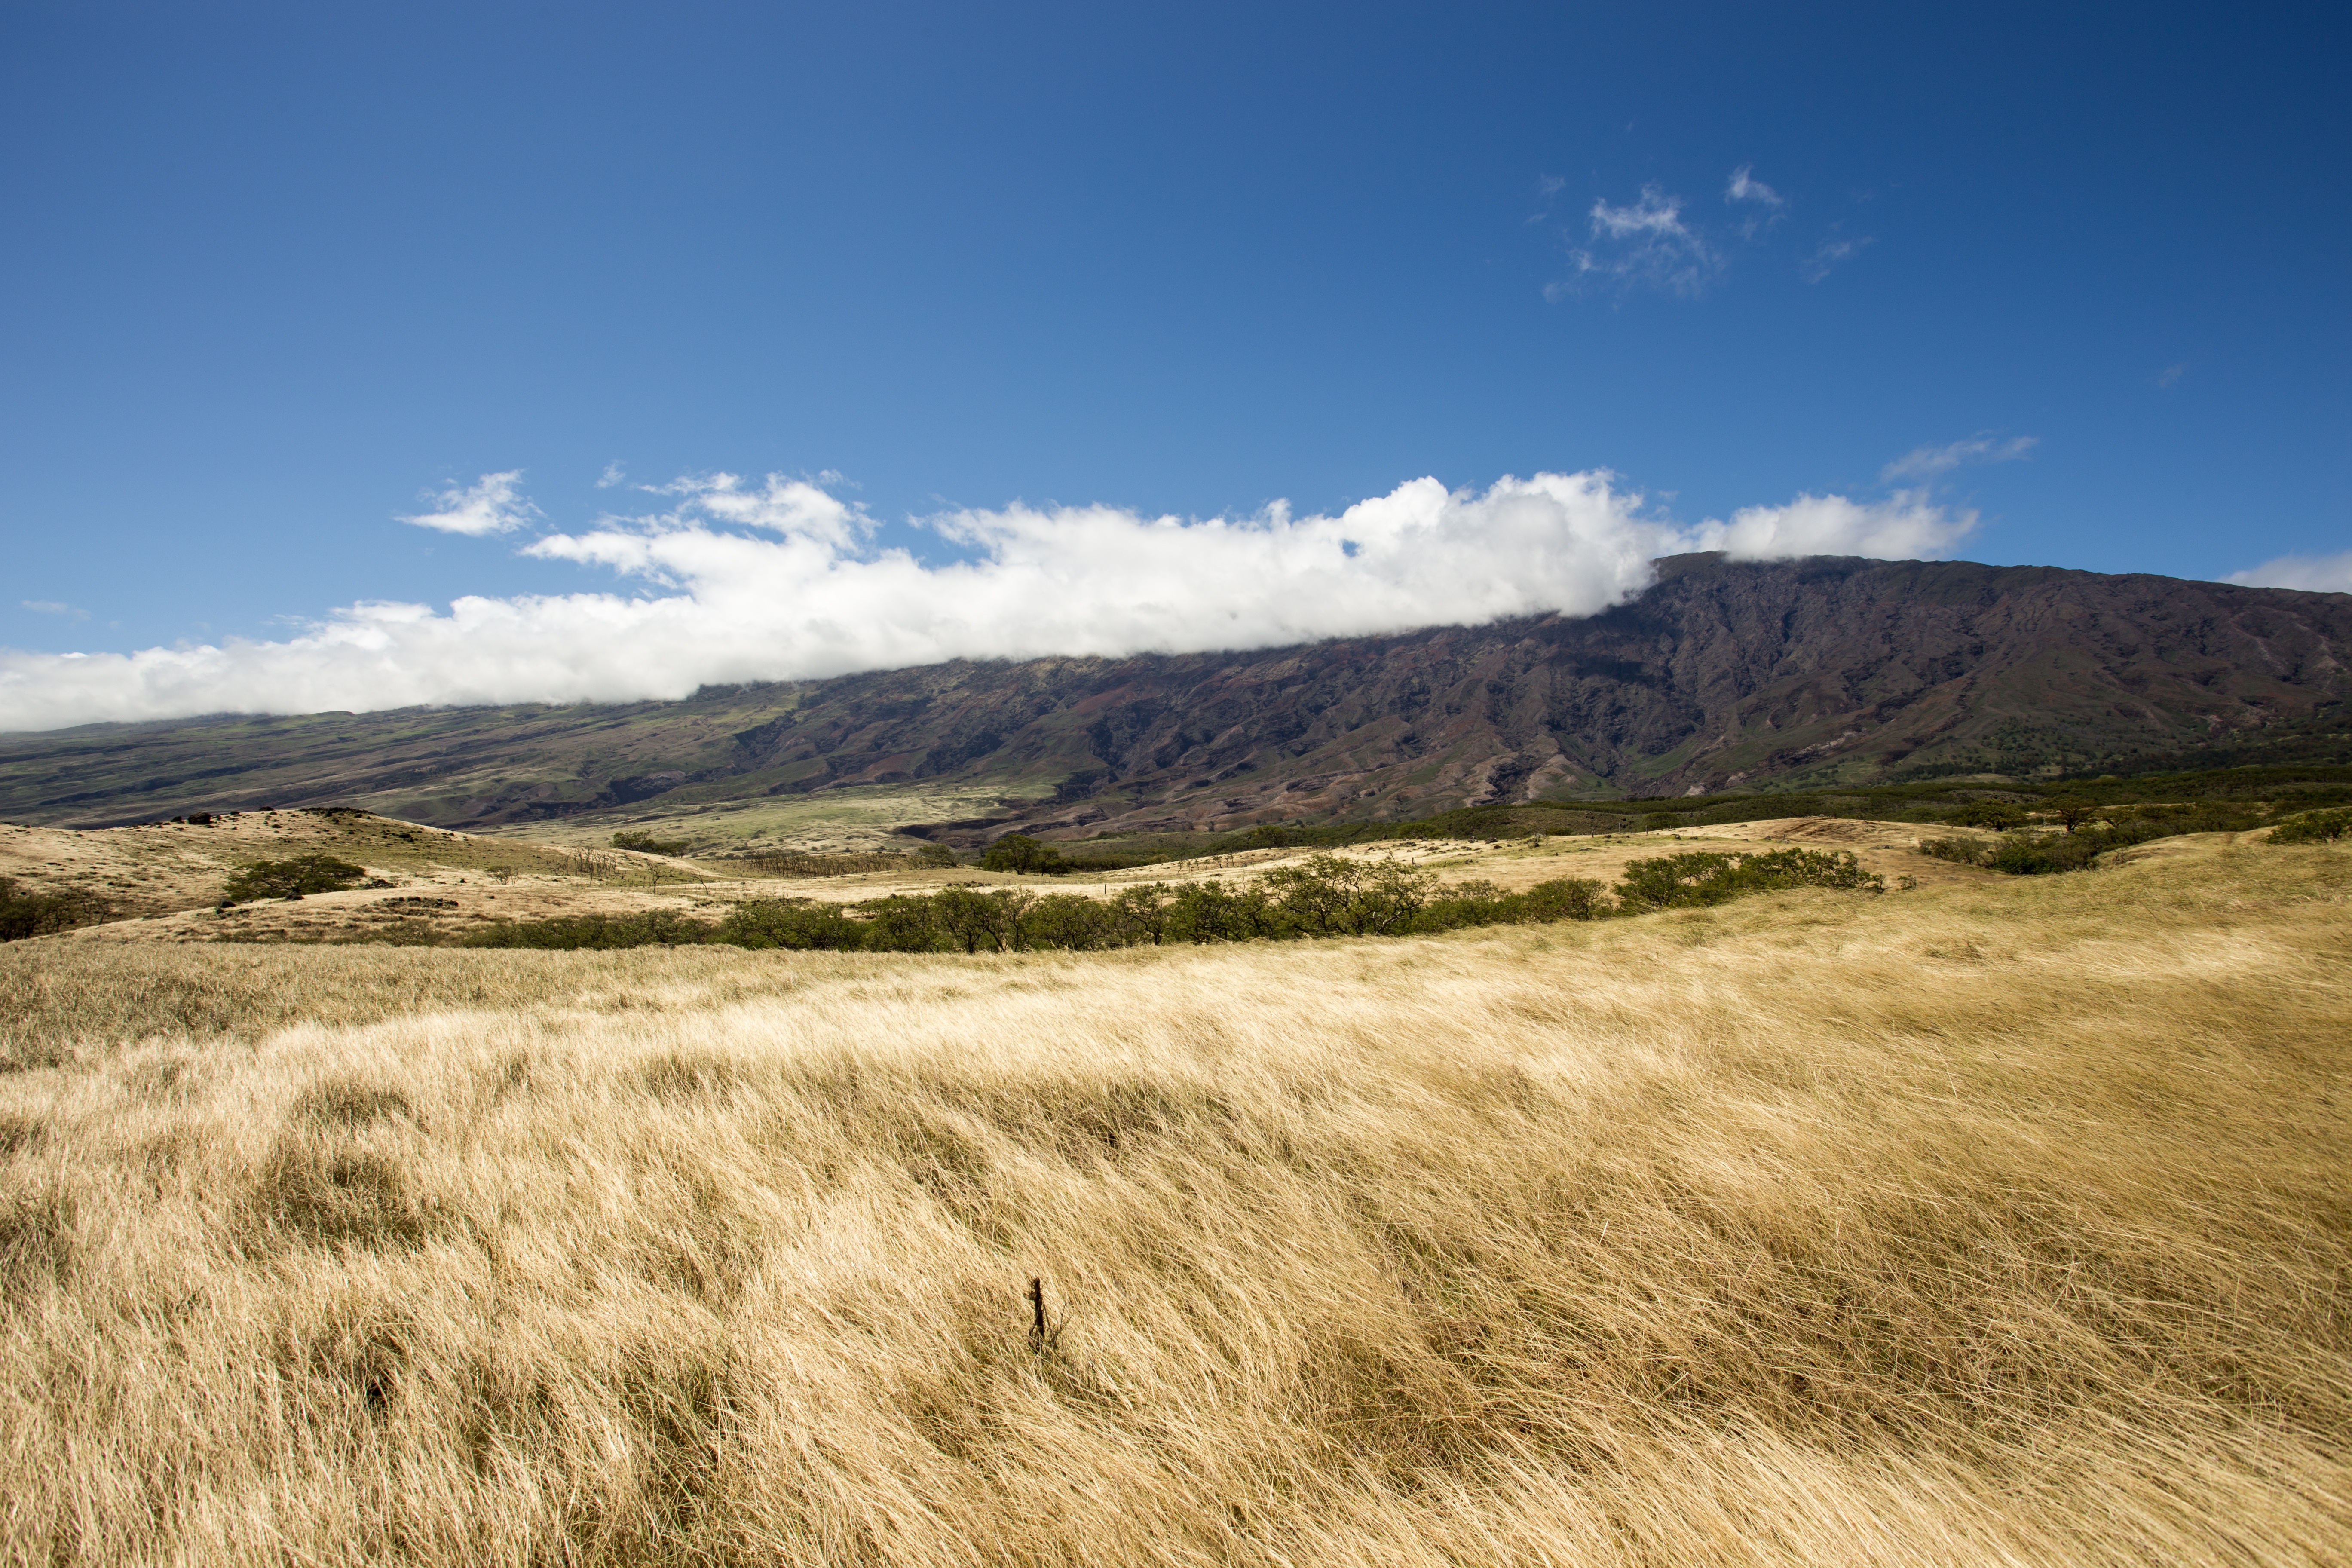
landscape, nature, grass, outdoor, horizon, wilderness, mountain, cloud, sky, field, meadow, prairie, countryside, hill, view, wind, summer, dry, motion, pattern, ridge, plain, geology, grassland, badlands, withered, plateau, fell, habitat, ecosystem, tundra, steppe, rural area, landform, natural environment, geographical feature, grass family, mountainous landforms, ecoregion